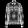
Label: Shirt